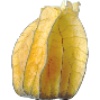
Label: physalis_with_husk